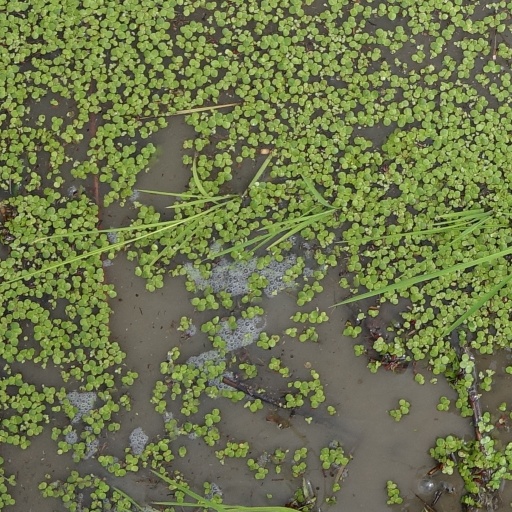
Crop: rice